Khayelitsha Commission

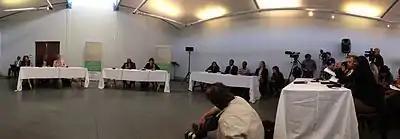
Judge O'Regan, Adv. Pikoli (centre table); Dan Plato and Helen Zille (left table), at the Khayelitsha Commission handover ceremony

The Khayelitsha Commission, also known as the O'Regan/Pikoli Commission, was a commission of inquiry appointed in 2012 by Premier of the Western Cape Helen Zille to investigate allegations of police inefficiency in Khayelitsha and the breakdown in relations between the Khayelitsha community and the police. The commissioners were former Constitutional Court Justice Kate O'Regan and former National Director of Public Prosecutions Vusi Pikoli. It published its final report in 2014.